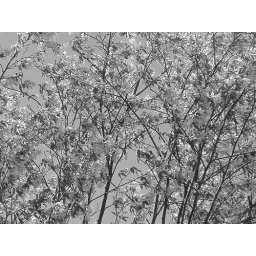
Apple tree blossoms in black and white.